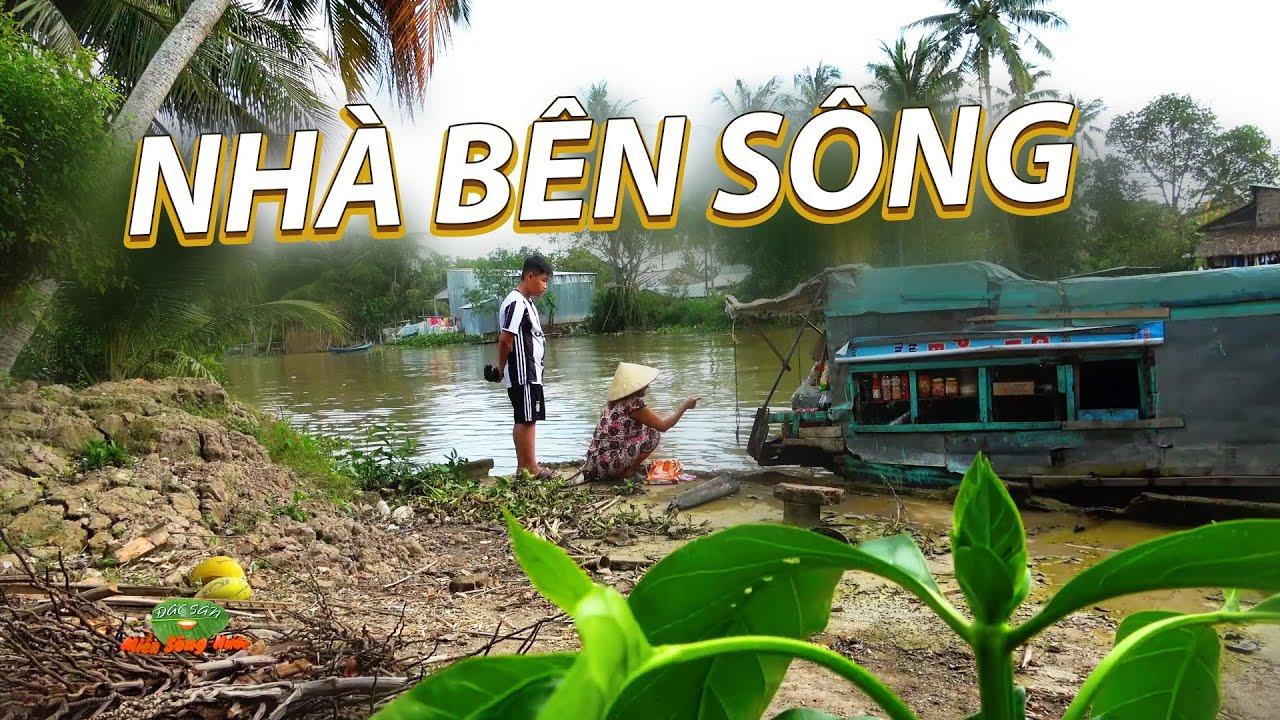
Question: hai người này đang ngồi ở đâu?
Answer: ở cạnh một con thuyền